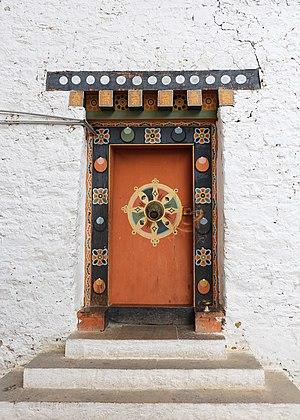
Porte dans le dzong de Simtokha, Bhoutan